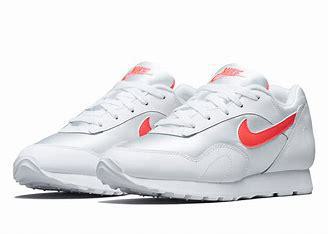
Brand: Nike
Model: Outburst